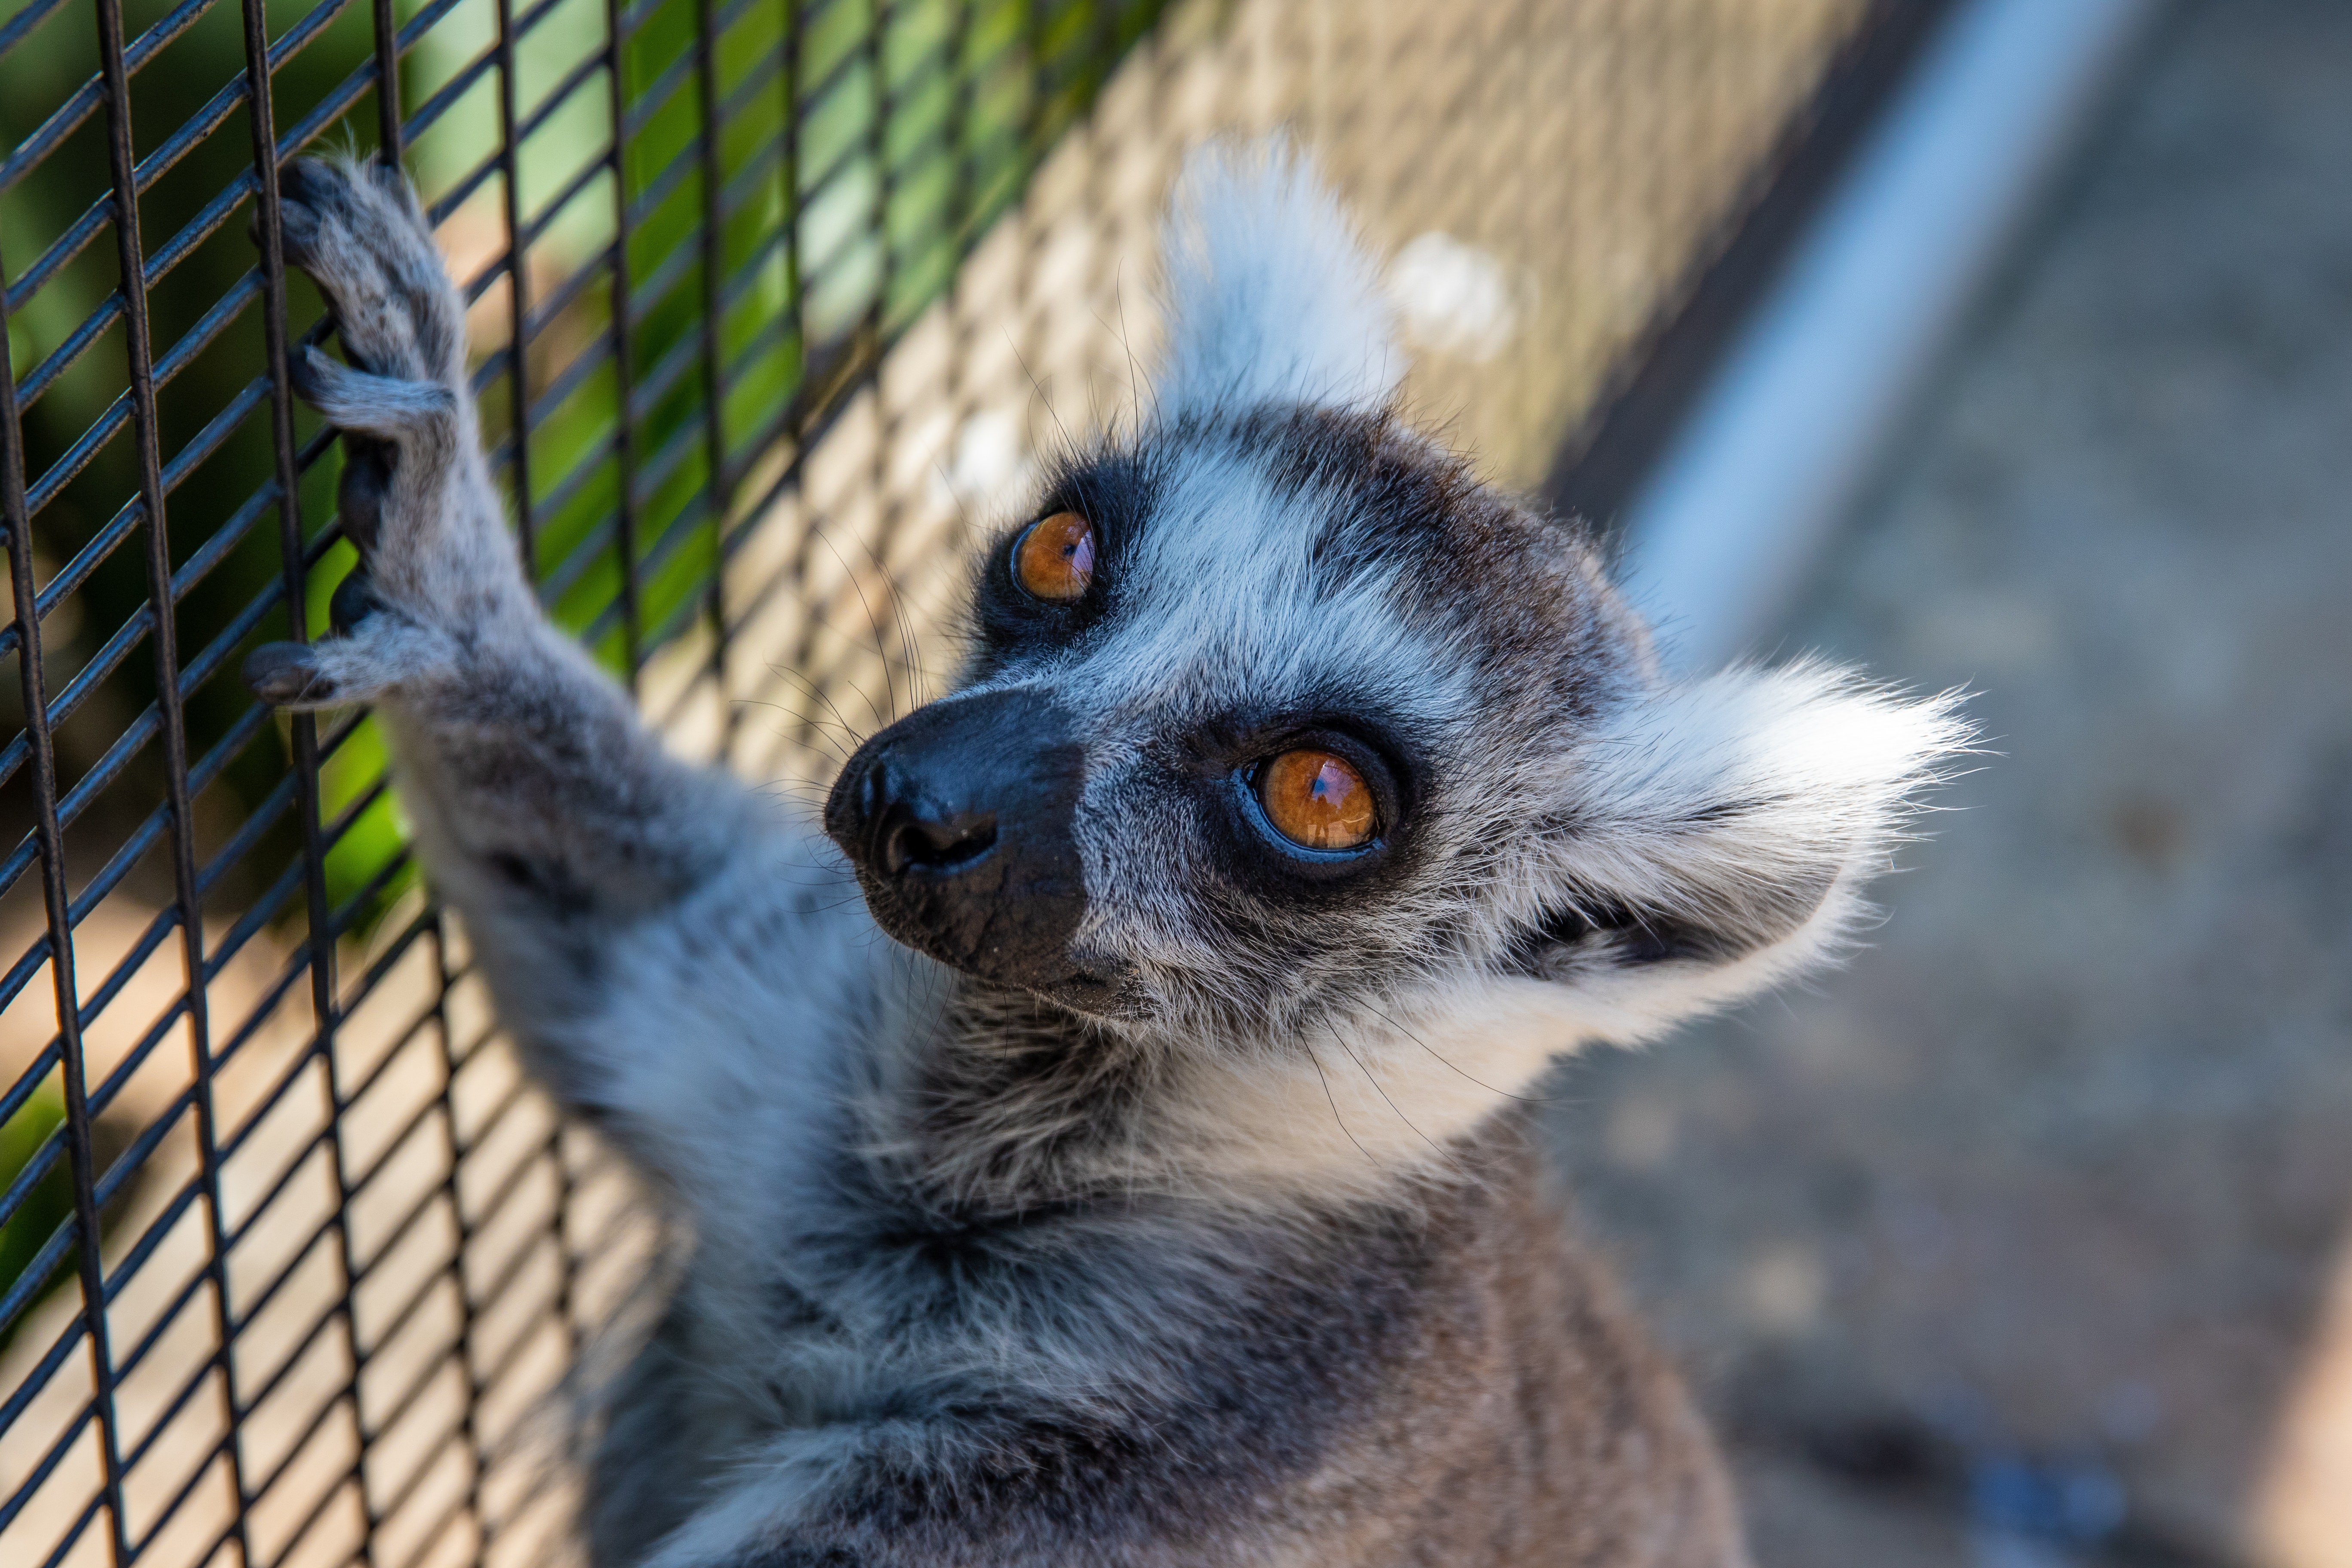
vertebrate, mammal, lemur, zoo, terrestrial animal, snout, wildlife, primate, recreation, animal shelter, fur